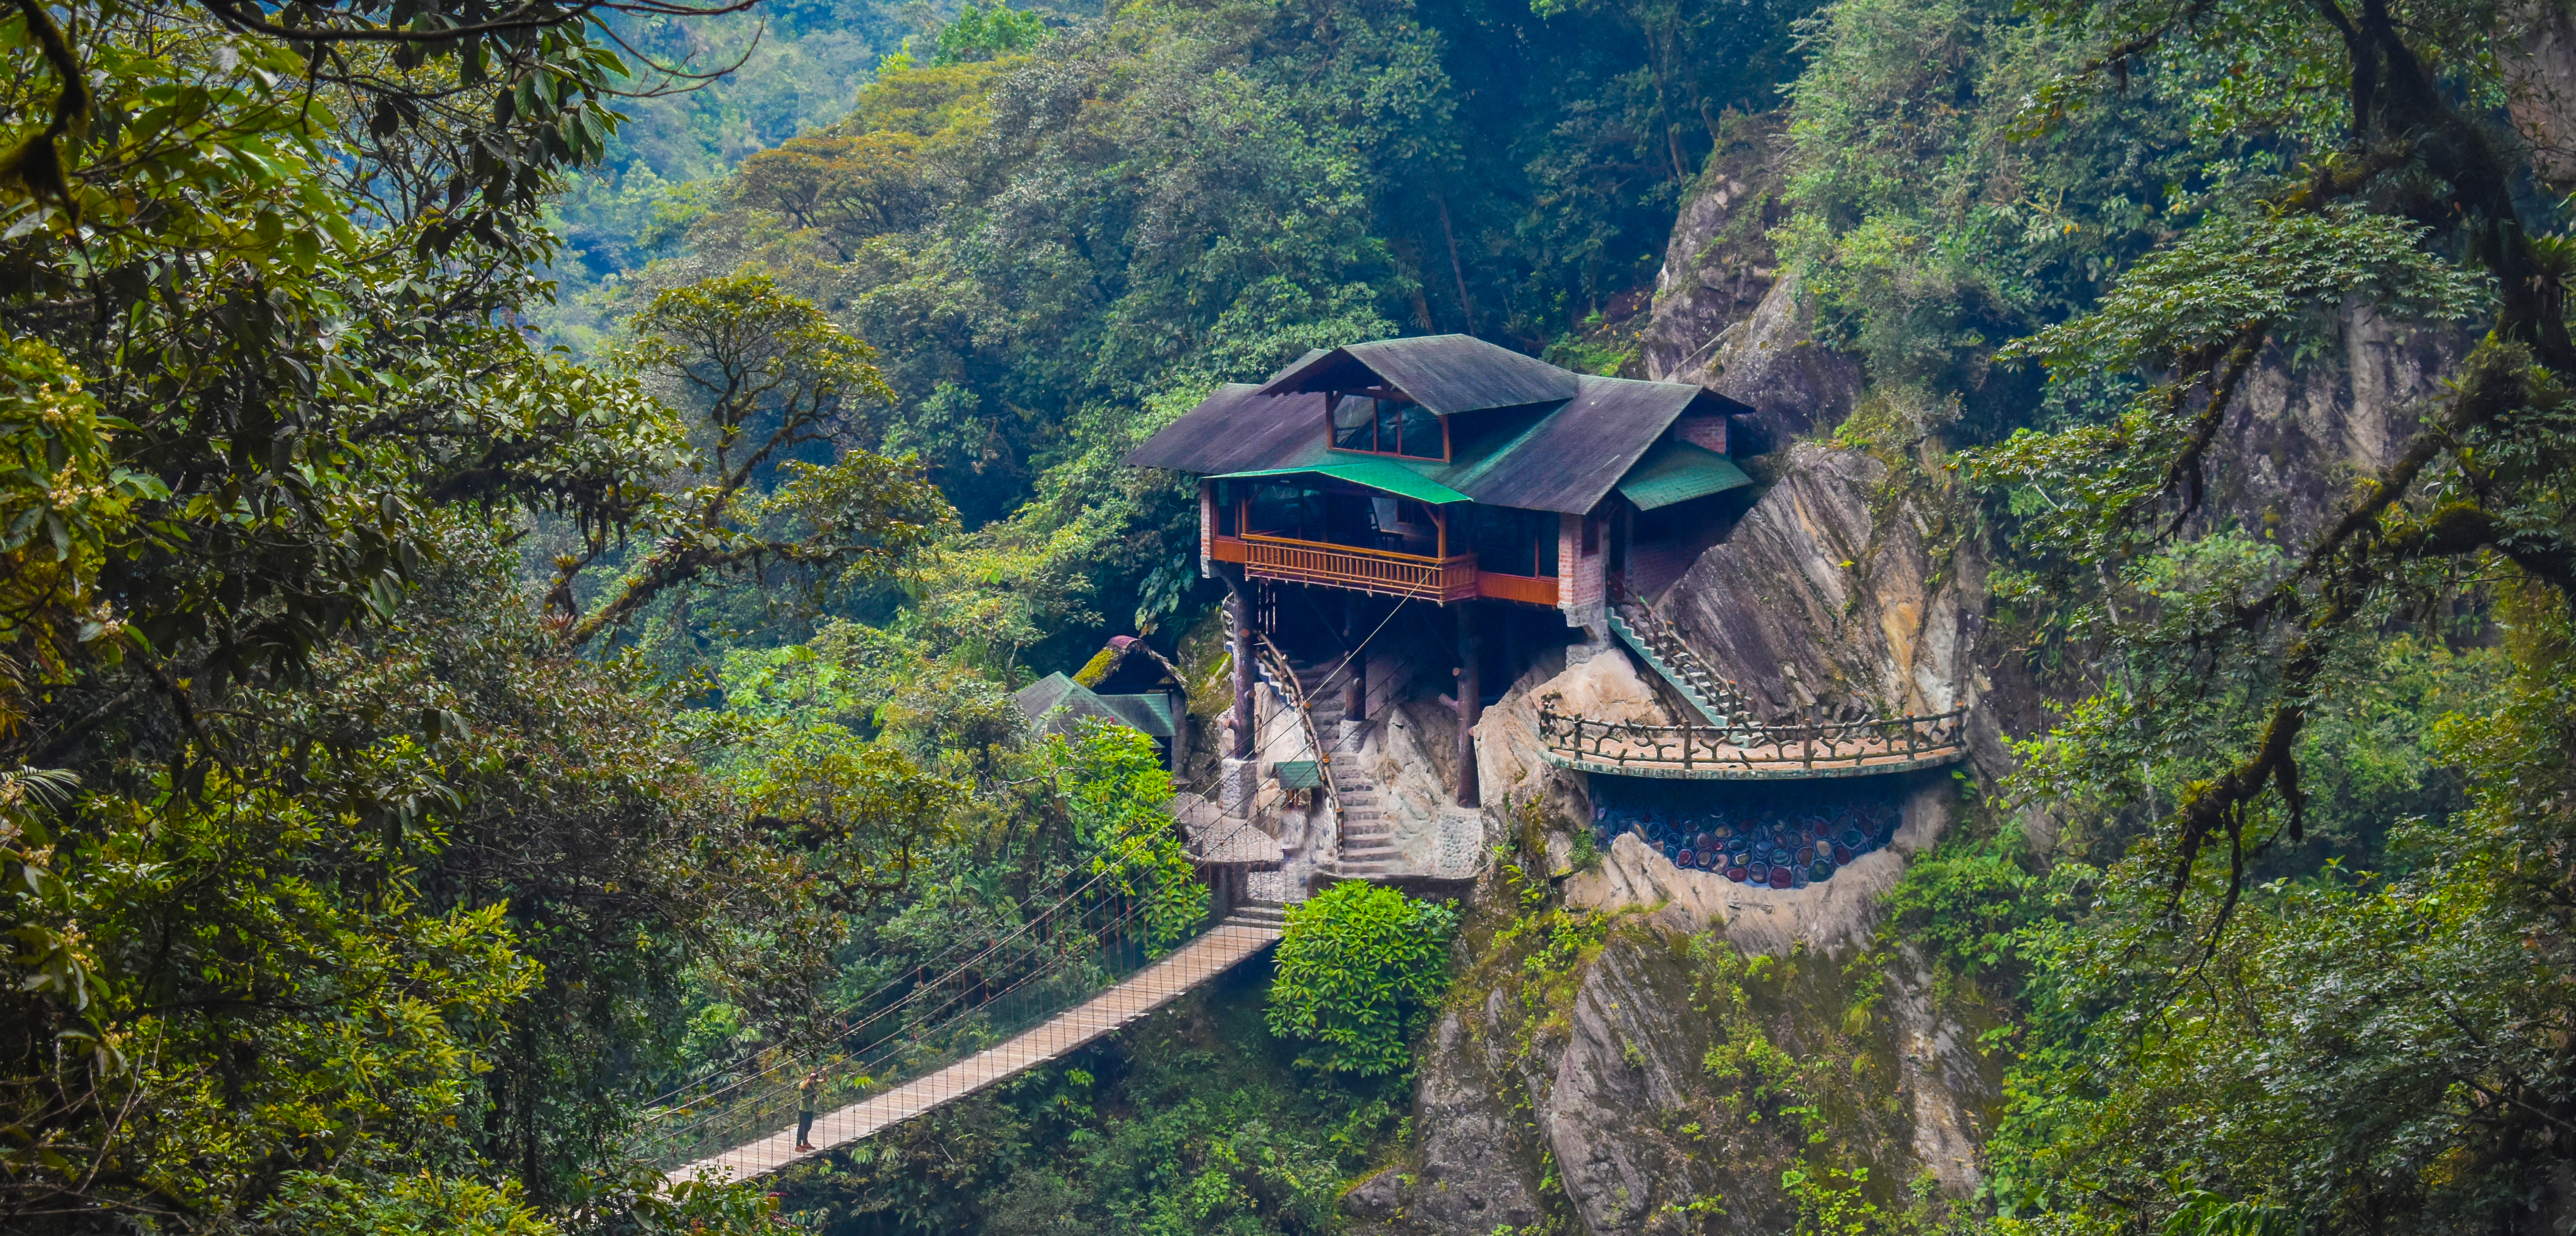
natural, nature, hill station, natural landscape, jungle, tree, house, architecture, forest, landscape, mount scenery, rainforest, mountain, tourism, leisure, building, national park, tourist attraction, hill, chinese architecture, terrain